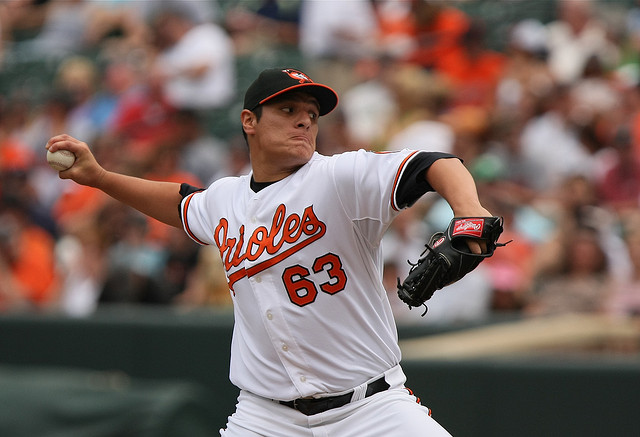
người đàn ông áo trắng đang chơi bóng chày trên sân